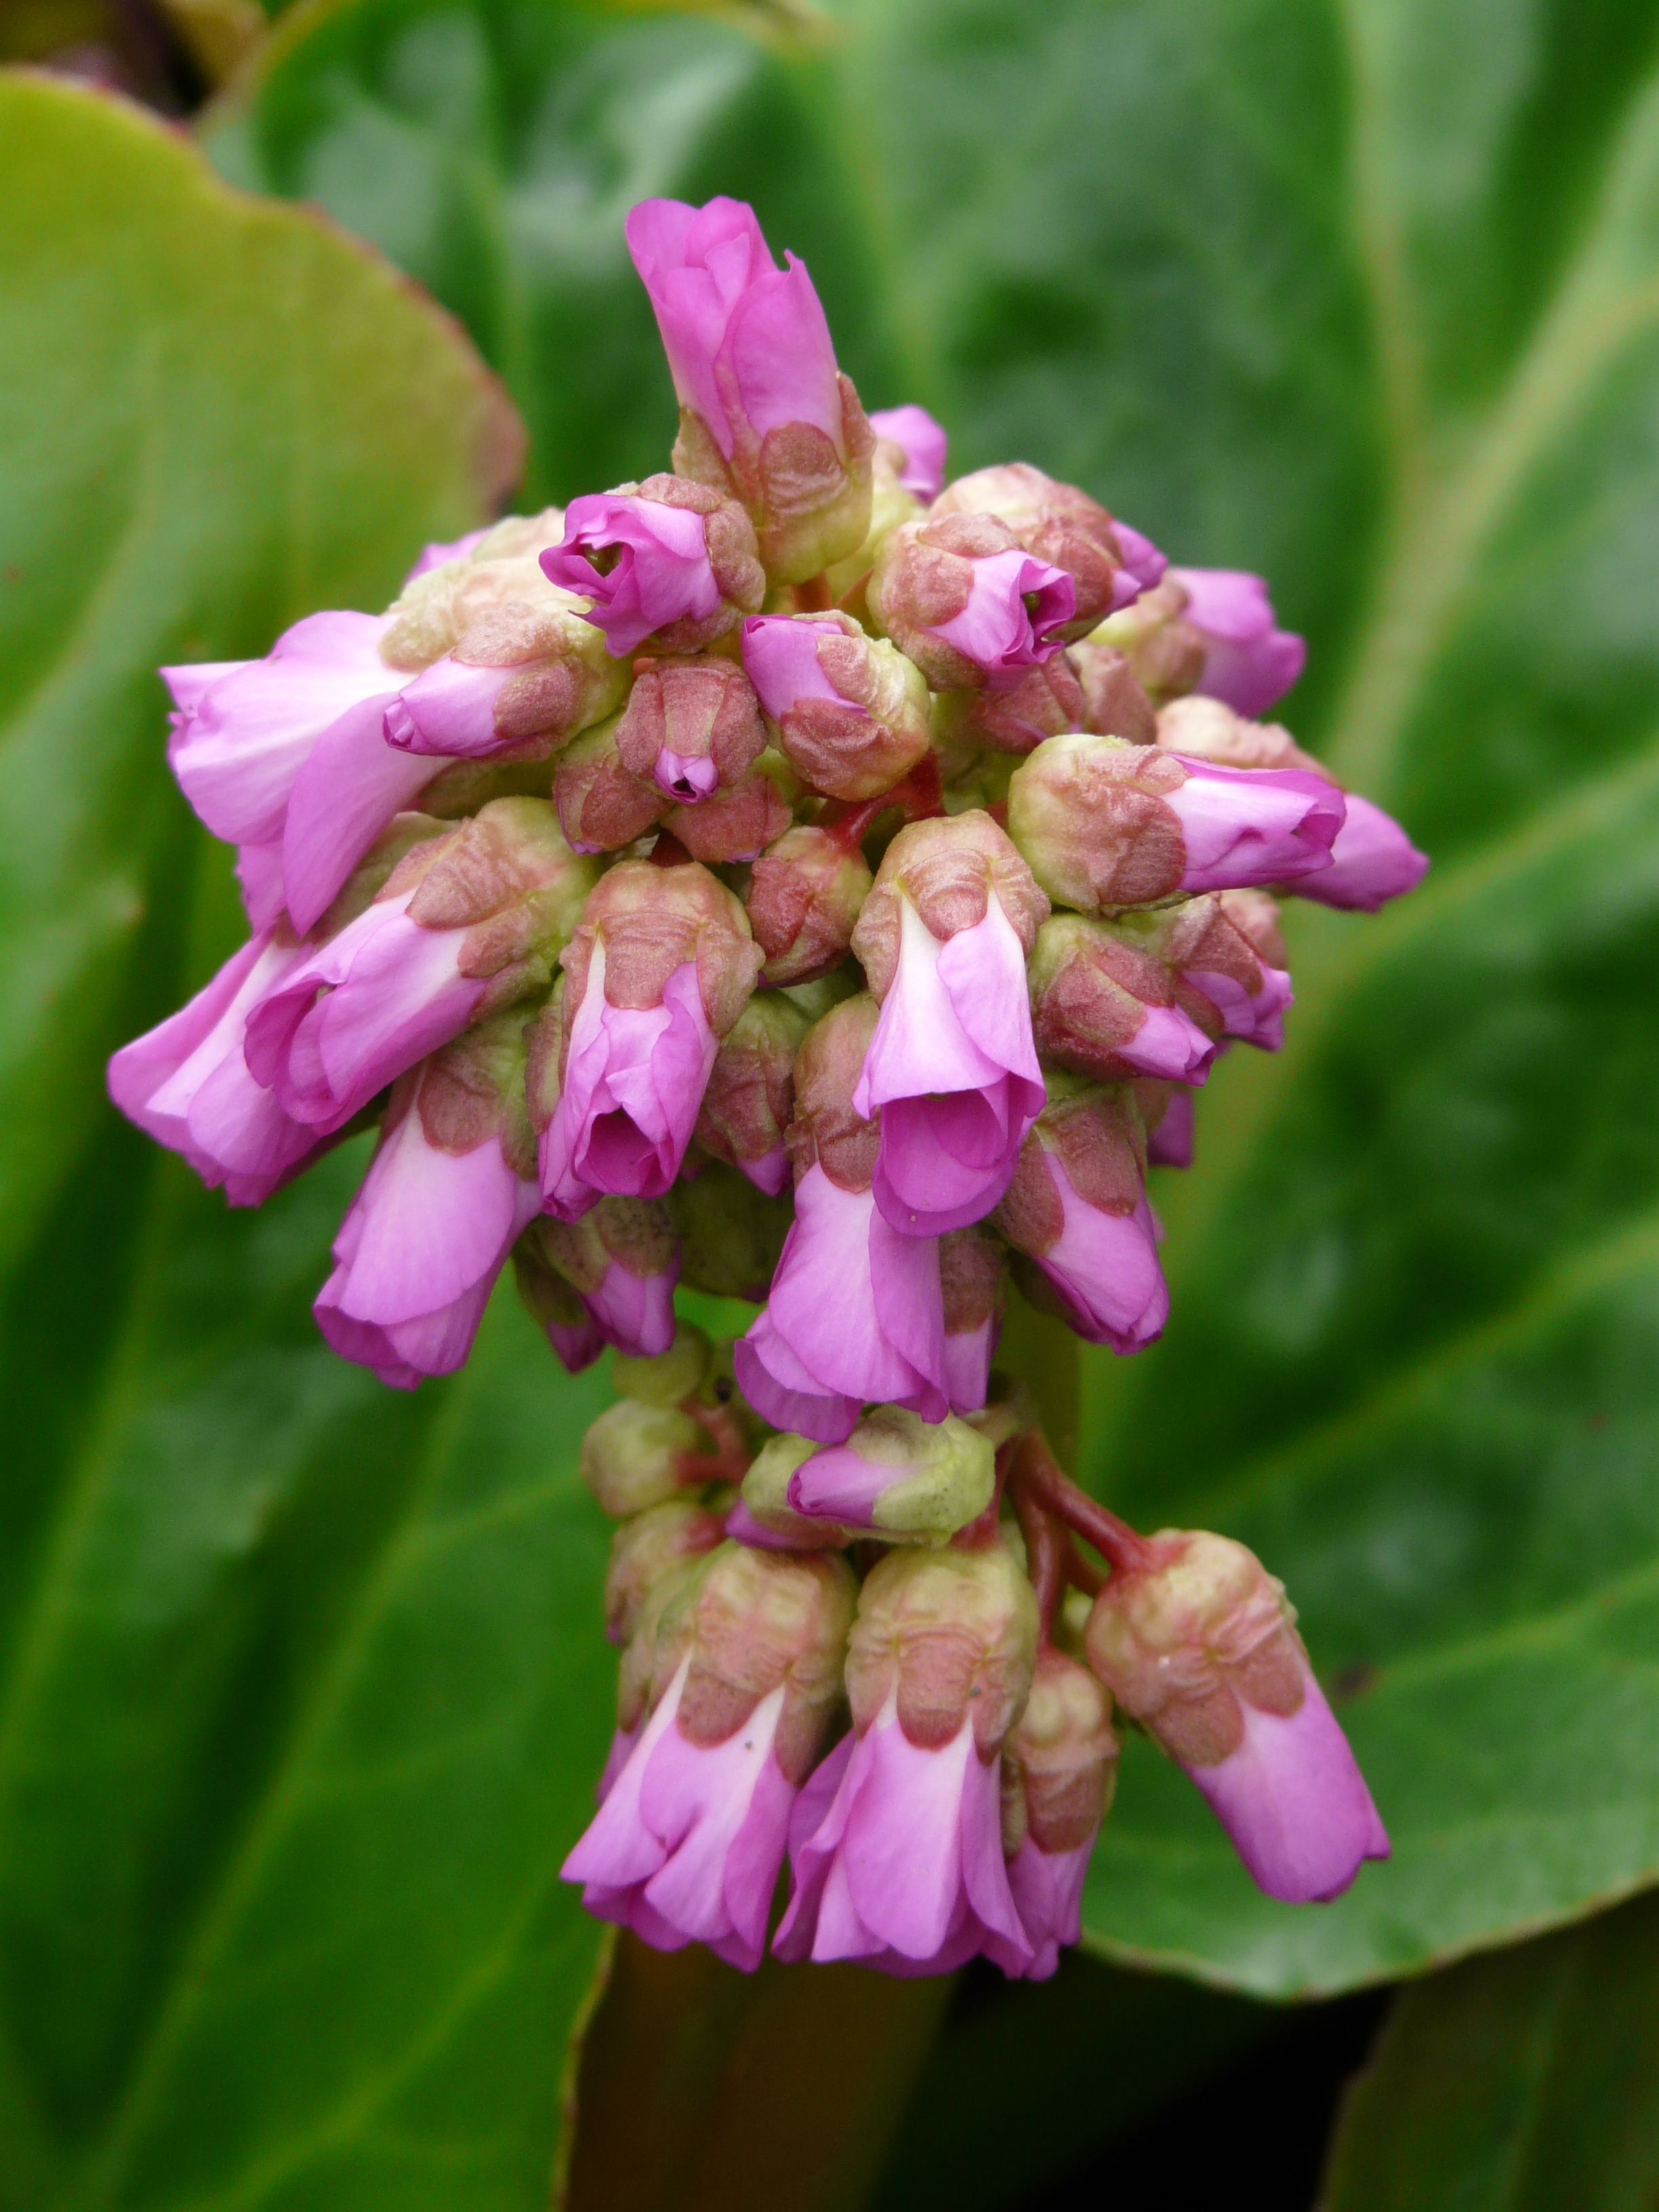
blossom, plant, flower, bloom, summer, herb, botany, pink, flora, wildflower, ten, digitalis, macro photography, flowering plant, saxifragaceae, rock crushing plant, bergenia, land plant, everlasting sweet pea, blumel bloom